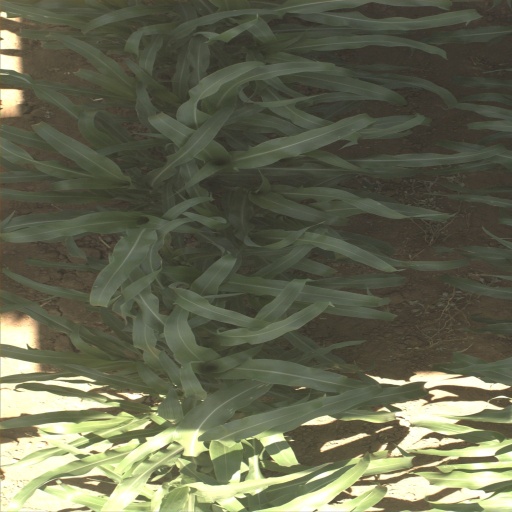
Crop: sorghum